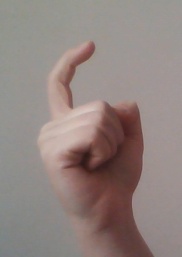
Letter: ra